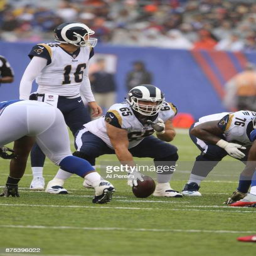
american football player in action against sports team